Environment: lab
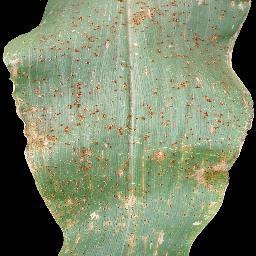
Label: common_rust